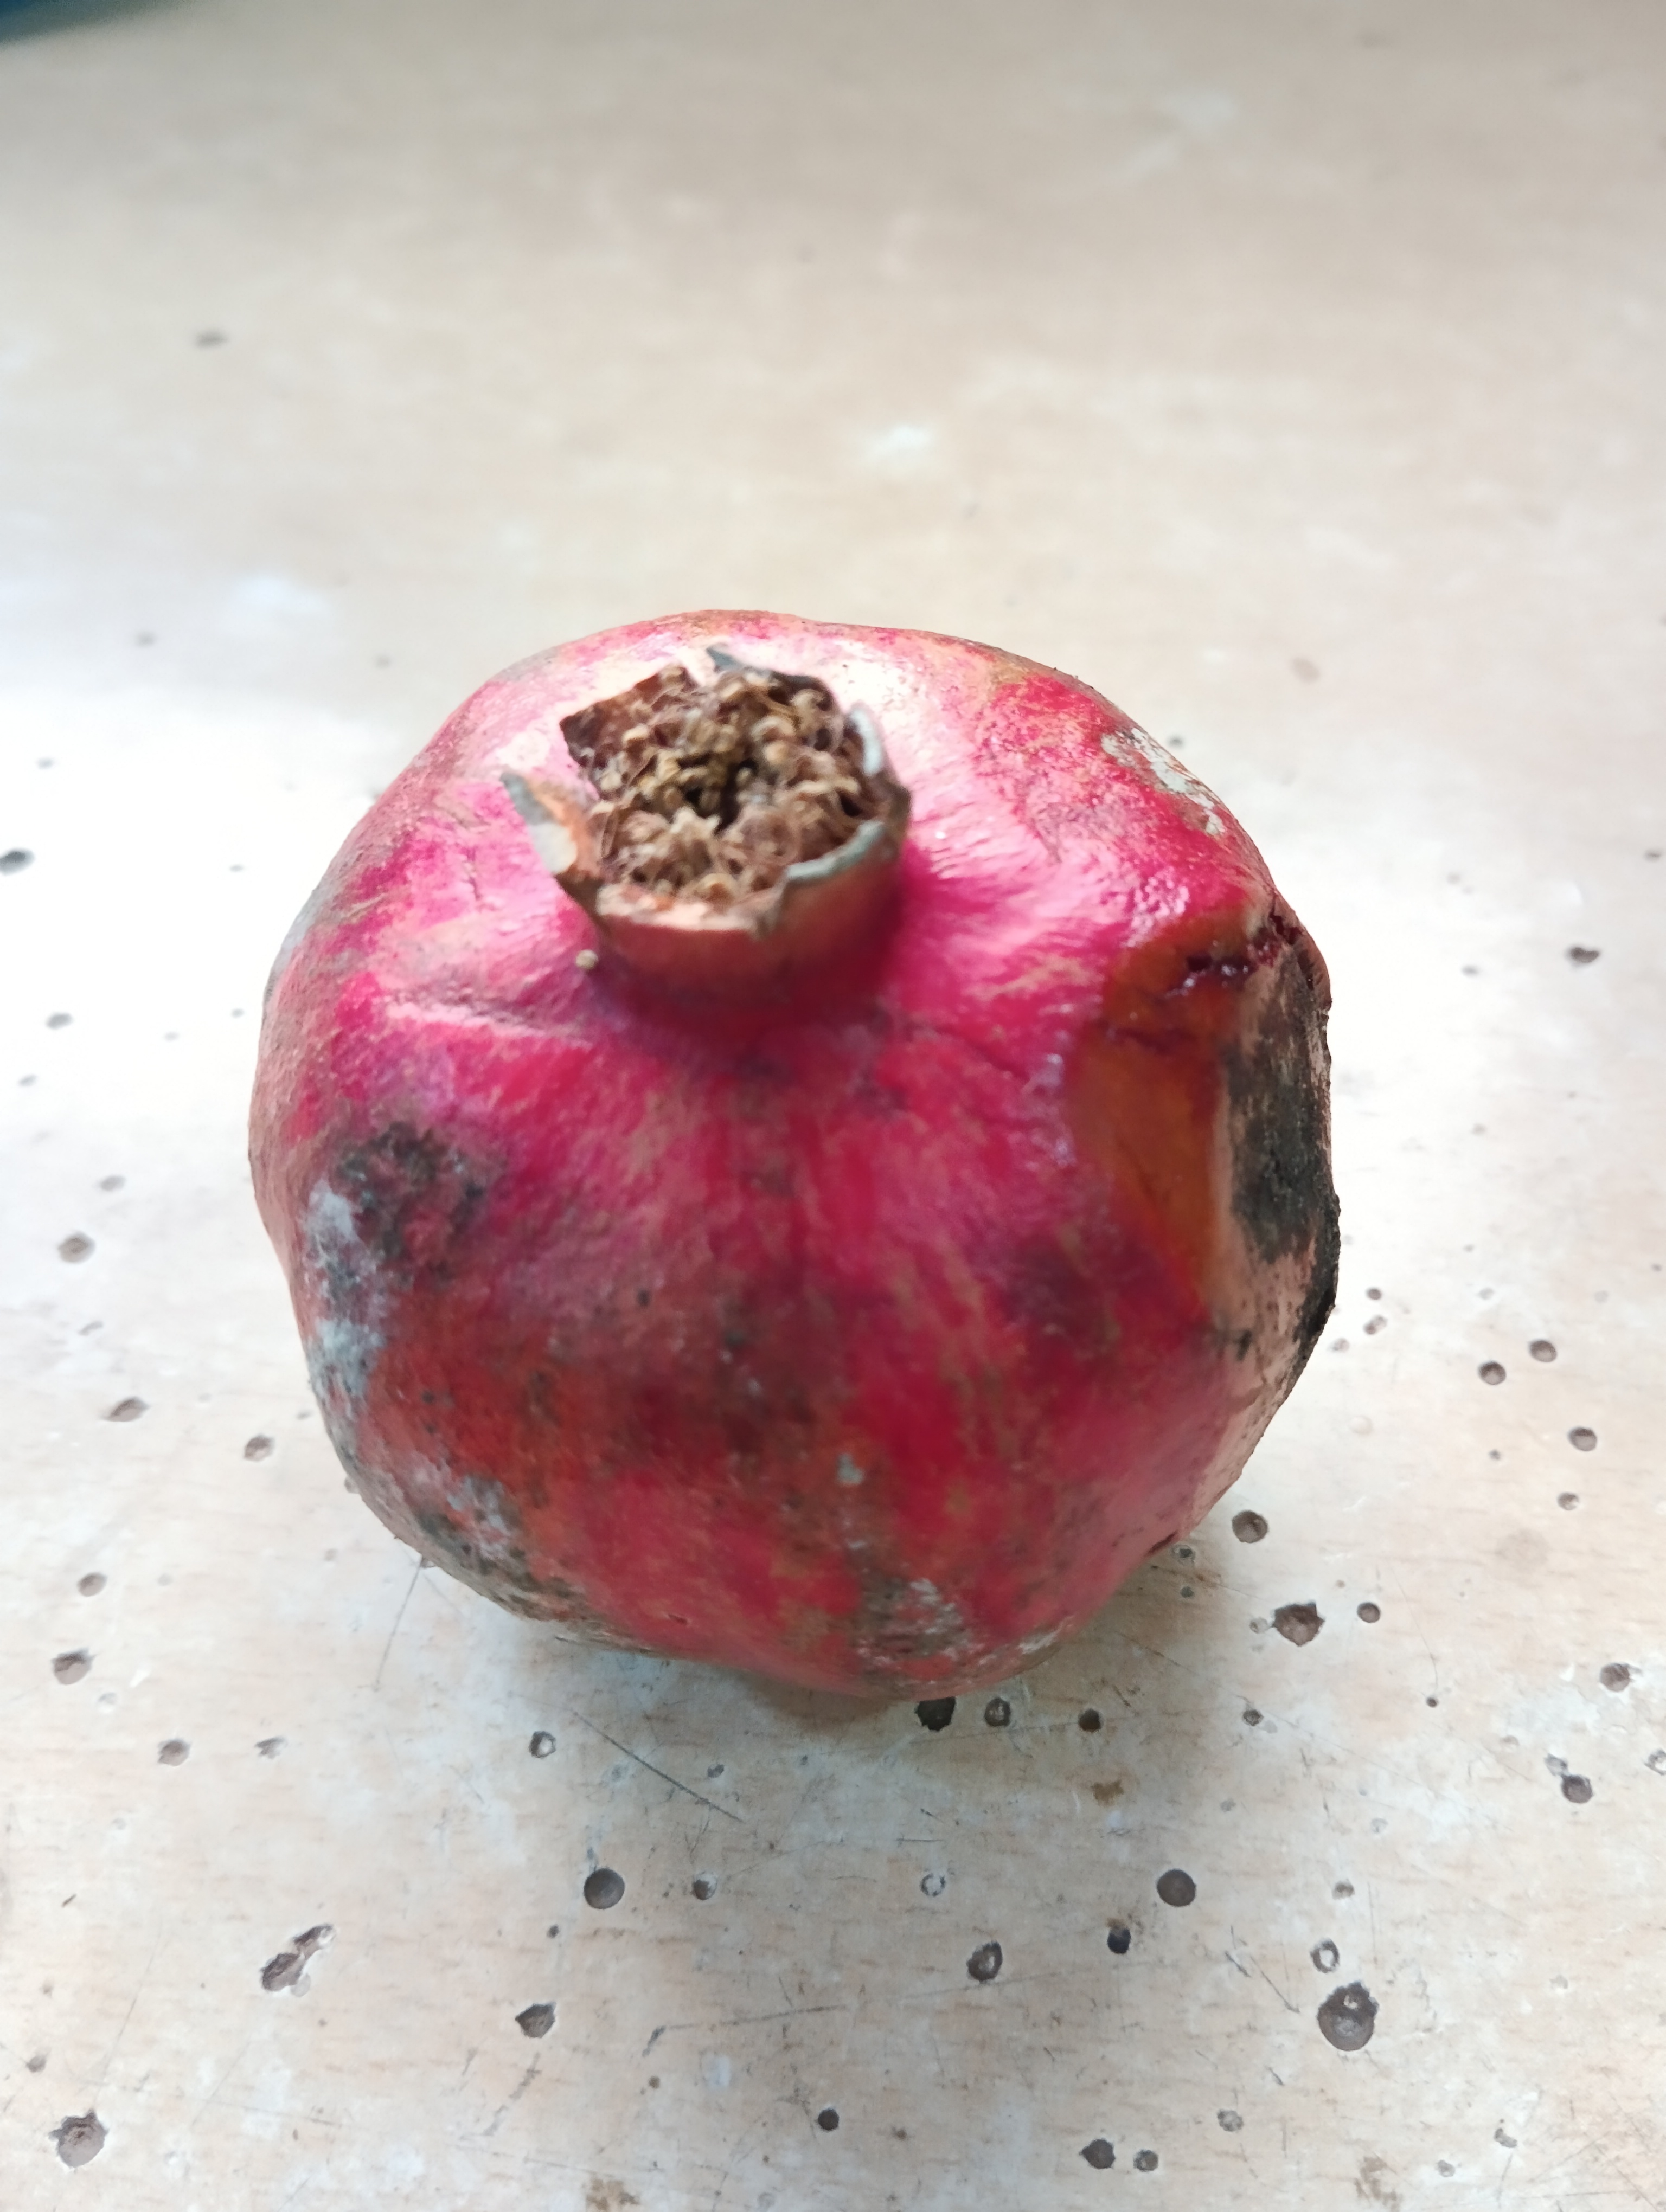
Label: Major Defect